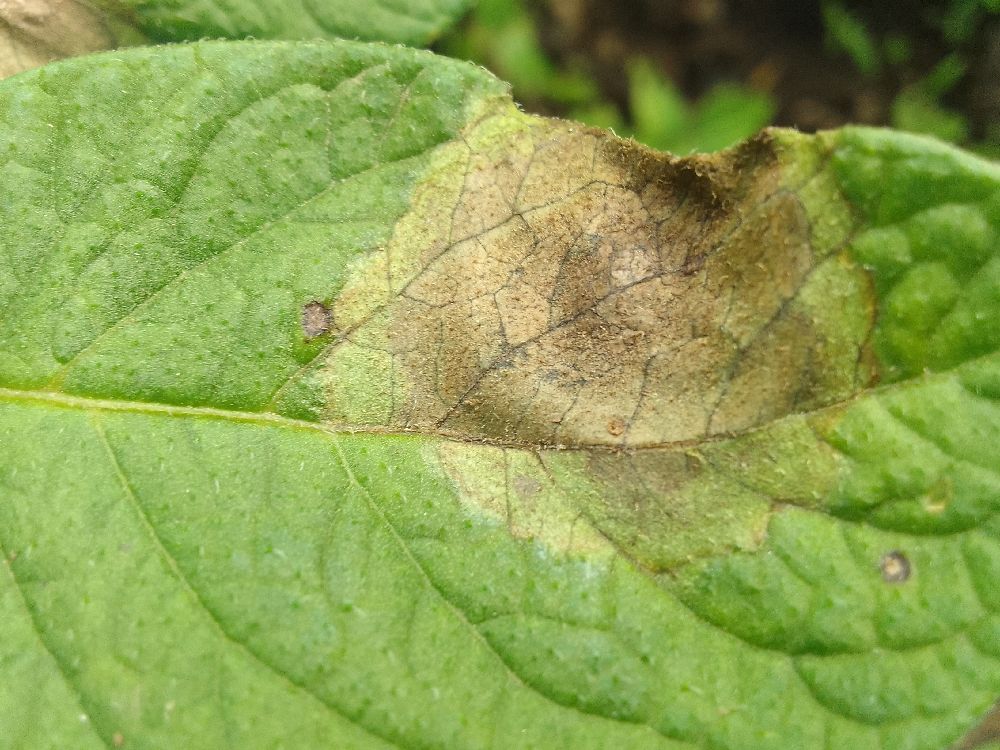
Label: Late blight